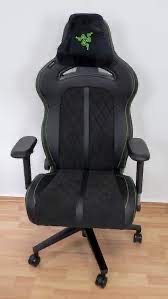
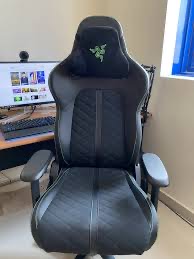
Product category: items_chair
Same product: yes